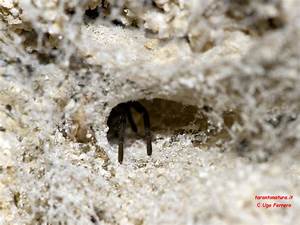
Label: ragno